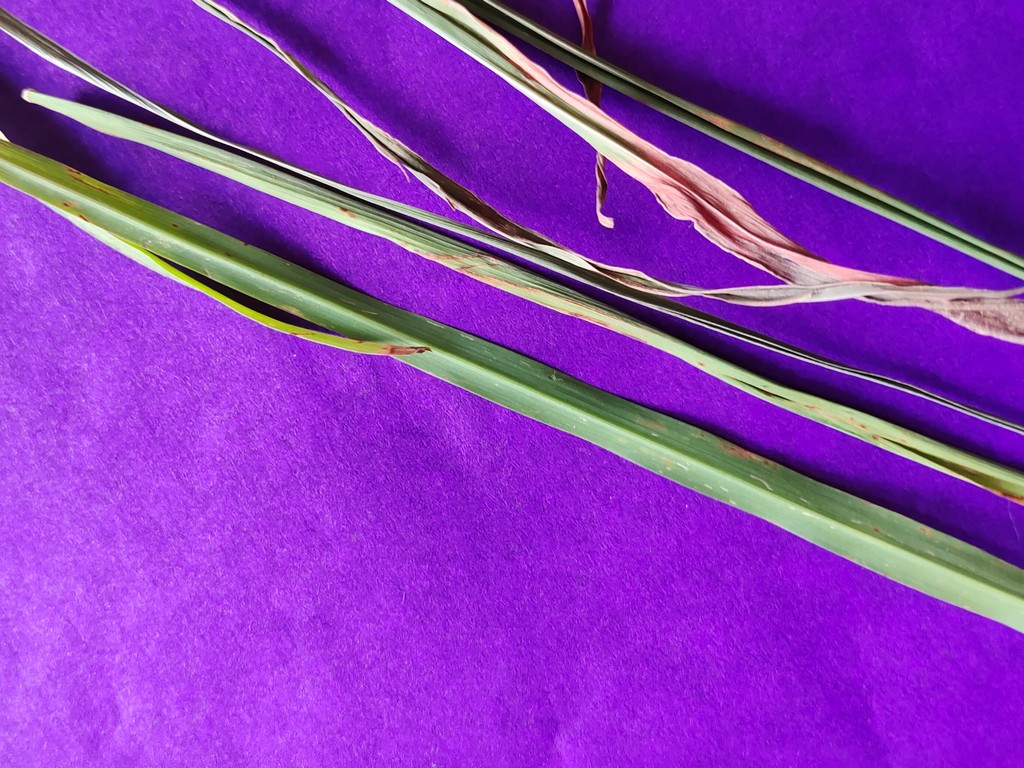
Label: Unhealthy